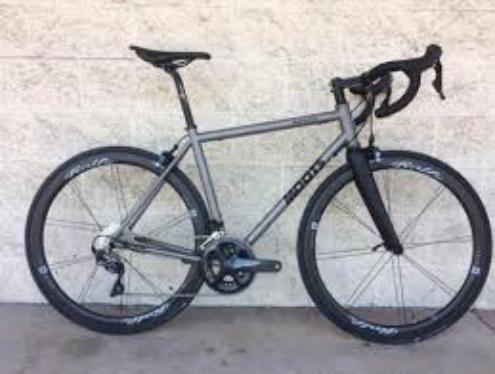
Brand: moots cycles
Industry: Transportation